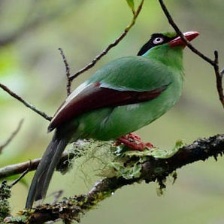
Species: GREEN MAGPIE
Scientific name: CISSA CHINENSIS
ImageNet parent category: magpie